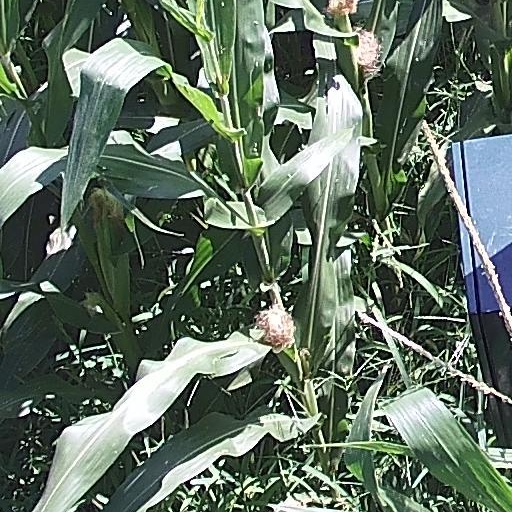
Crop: maize; corn